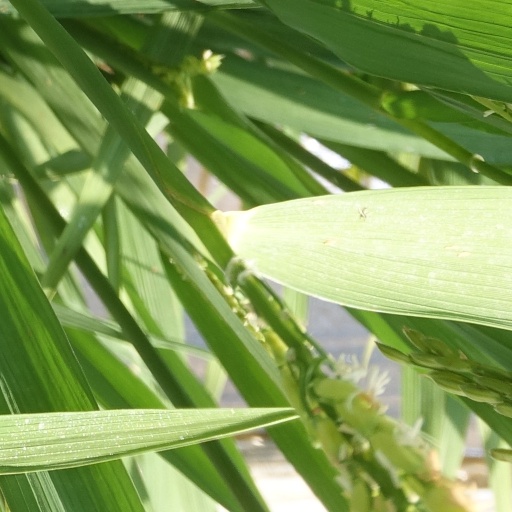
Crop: rice